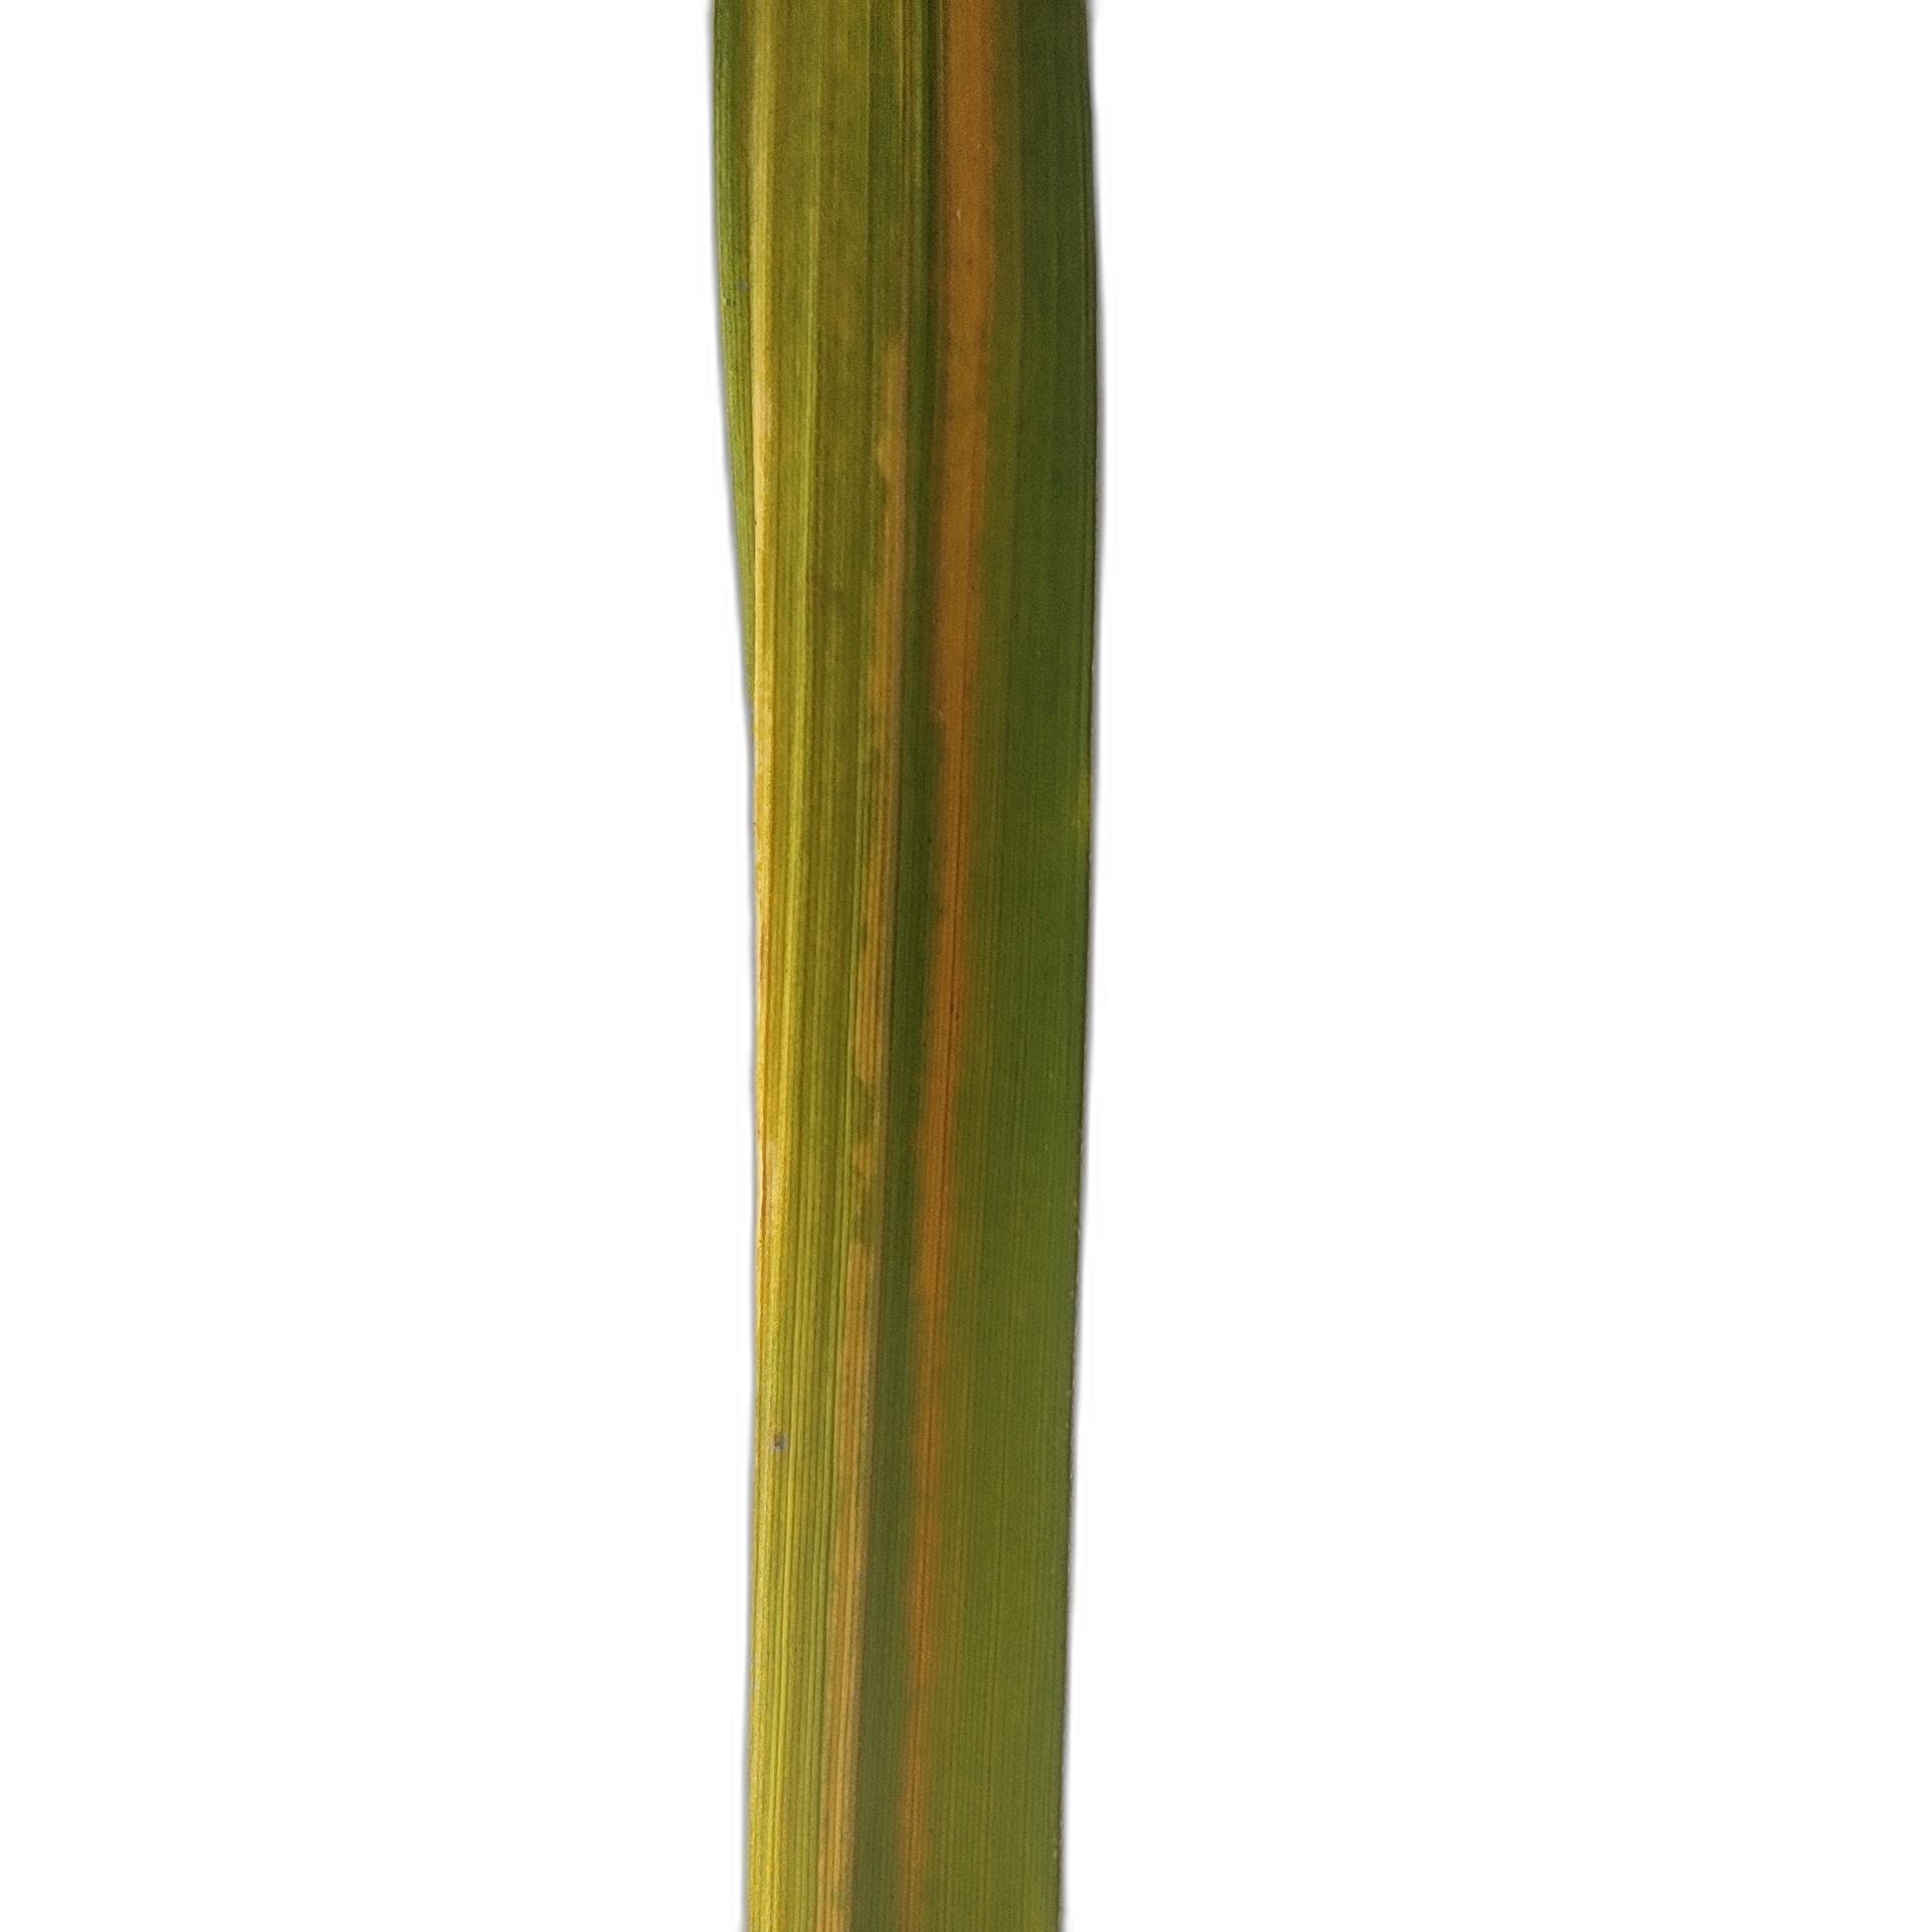
Label: Rice Stripes